Shinn Covered Bridge

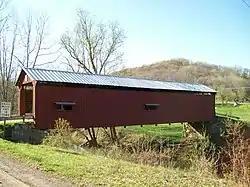
Eastern (downstream) side of the bridge

The Shinn Covered Bridge is a historic wooden covered bridge in the southeastern part of the U.S. state of Ohio. Located in the countryside northeast of Bartlett in Washington County, this single-span truss bridge was built in 1886 by local carpenter Charles T. Shinn. Built of weatherboarded walls with stone abutments and a metal roof, the bridge features vertical siding, and its portals have remained vertical and resisted creeping into another shape. The heart of the bridge's structure employs the Burr Truss design, which mixes the king post truss with a wooden arch designed by Andrea Palladio in the sixteenth century. Shinn built his bridge to span the western branch of Wolf Creek in Palmer Township. Measuring in length, the bridge was constructed soon after the drowning of one of Shinn's children.